Gospel of Mark

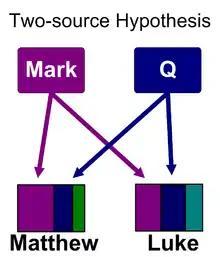

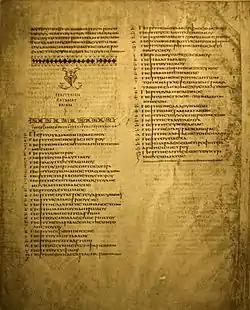
List of kephalaia (chapters) in the Gospel of Mark, placed after the colophon of the Gospel of Matthew and before the Gospel of Mark, in the Codex Alexandrinus (400–440 AD)

An early Christian tradition deriving from Papias of Hierapolis regards the Gospel as being based on the preaching of Saint Peter, as recorded by John Mark, a companion and interpreter of Peter. Most scholars argue that it was written anonymously, and that the name of Mark was attached to it to link it to an authoritative figure, according to Adela Yarbro Collins, already early on, and not in a later stage of the early Church history. Helen Bond also argues that the name goes back to the earliest period of circulation and claims that the Gospel was written by somebody named Mark. Gerd Theissen also argues for homonimity. Scholarship is inconclusive on authorship, with some denying that the gospel was written by anyone named Mark while others accept the view John Mark was the author. Others argue the gospel was written by a Mark not mentioned in the Bible or connected to Peter. It is usually dated through the eschatological discourse in Mark 13, which scholars interpret as pointing to the First Jewish–Roman War (66–74 AD)—a war that led to the destruction of the Second Temple in 70 AD. This would place the composition of Mark either immediately after the destruction or during the years immediately prior. According to Rafael Rodriguez, most scholars place Mark during the buildup of the First Jewish-Roman War (65–70 AD), while a plurality date it shortly afterwards (71–75 AD). According to Helen Bond, there is a "growing consensus" that Mark was written in the early to mid-70s. The dating around 70 AD is not dependent on the naturalistic argument that Jesus could not have made an accurate prophecy; scholars like Michael Barber and Amy-Jill Levine argue the Historical Jesus predicted the destruction of the Temple. Whether the Gospels were composed before or after 70 AD, according to Bas van Os, the lifetime of various eyewitnesses that includes Jesus's own family through the end of the First Century is very likely statistically. Markus Bockmuehl finds this structure of lifetime memory in various early Christian traditions. Scholars have argued the author used a variety of pre-existing sources, such as the conflict stories which appear in Mark 2:1–3:6, apocalyptic discourse such as Mark 13:1–37, miracle stories, parables, a passion narrative, and collections of sayings, although not the hypothesized Q source. However, scholarship has turned against source criticism of the gospels, though Bond notes a pre-Markan passion narrative has remained “remarkably resilient” but ultimately fictitious. Nicholas Elder argues that Mark is an oral work involving both a speaker and a writer who composed the text, based on its oral characteristics and patristic testimony. While Werner Kelber in his media contrast model argued that the transition from oral sources to the written Gospel of Mark represented a major break in transmission, going as far to claim that the latter tried to stifle the former, James DG Dunn argues that such distinctions are greatly exaggerated and that Mark largely preserved the Jesus tradition back to his lifetime. Rafael Rodriguez too is critical of Kelber's divide.